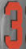
Number: 3